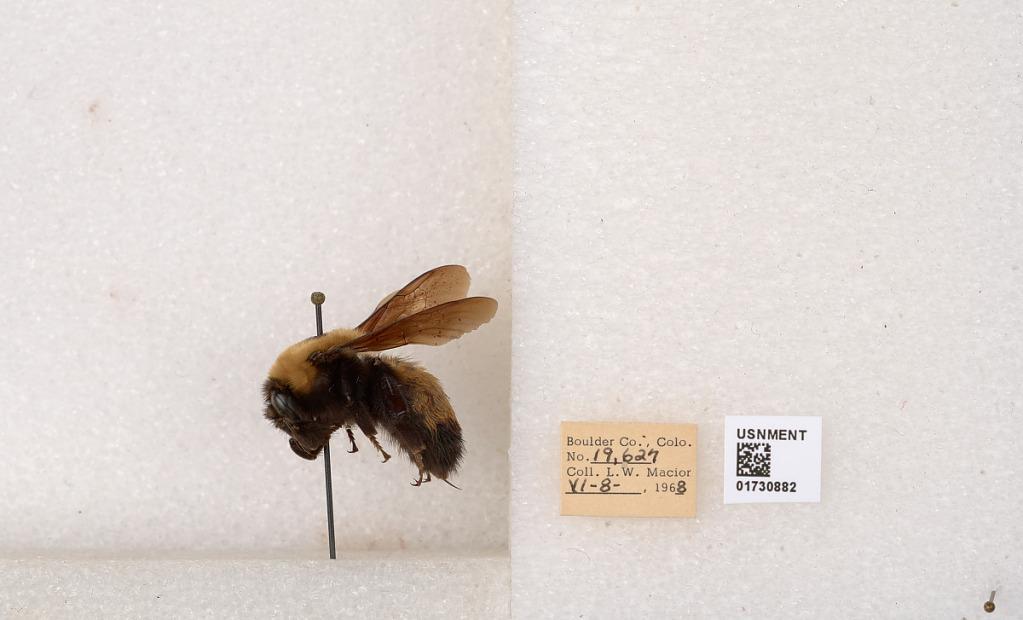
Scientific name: Bombus (Bombus) nevadensis Cresson
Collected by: L. Macior
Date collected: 1968-6-8
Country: United States
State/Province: Colorado
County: Boulder
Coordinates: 40.0925, -105.358